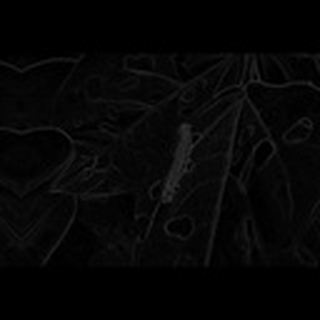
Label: cotton_army_worm